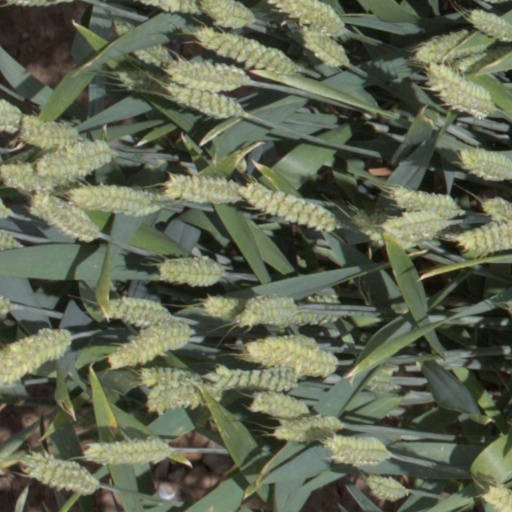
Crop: wheat